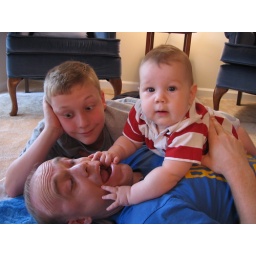
Heather bought this cute shirt. Caleb looks like such a big boy in it! I think it's the buttons.